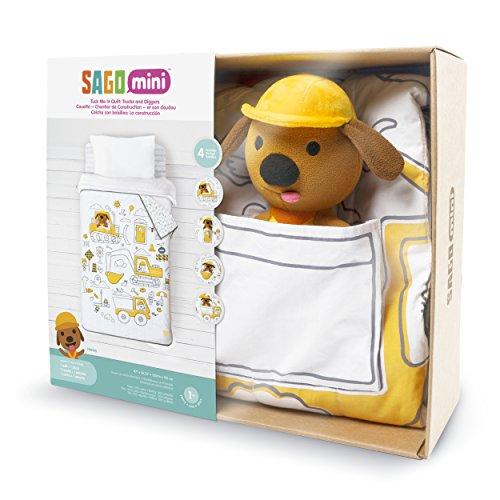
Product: Sago Mini - Tuck Me In Quilt - Trucks & Diggers
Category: Toys & Games | Toy Figures & Playsets | Playsets & Vehicles
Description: Tuck construction Harvey or other favorite toys into the special sew-on pockets.
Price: $64.79
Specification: ProductDimensions:6x14x12inches|ItemWeight:2.75pounds|ShippingWeight:2.95pounds(Viewshippingratesandpolicies)|DomesticShipping:ItemcanbeshippedwithinU.S.|InternationalShipping:ThisitemcanbeshippedtoselectcountriesoutsideoftheU.S.LearnMore|ASIN:B0774D4CKL|Itemmodelnumber:6038483|Manufacturerrecommendedage:36months-5years